Manuel Luís Osório, Marquis of Erval

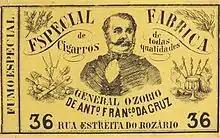

The fourth son of a humble family of 14 children, Osório learned to read and write without regular studies. On 1 May 1823, at the age of fifteen incomplete years, he enlisted as a volunteer in the Cavalry of the Legion of São Paulo, currently the 5th Mechanized Cavalry Regiment, and accompanied his father's regiment in the fight against the Portuguese troops of Brigadier Álvaro Da Costa, stationed in the Cisplatina province (present-day Uruguay), during the Brazilian War of Independence (1822-1825). He was only 15 years old when he had his baptism of fire on the banks of the Miguelete stream (May 13), near Montevideo, in a battle against Portuguese cavalry. A year later, he was appointed cadet and, later, second lieutenant of the 3rd Regiment of Cavalry of the first line.